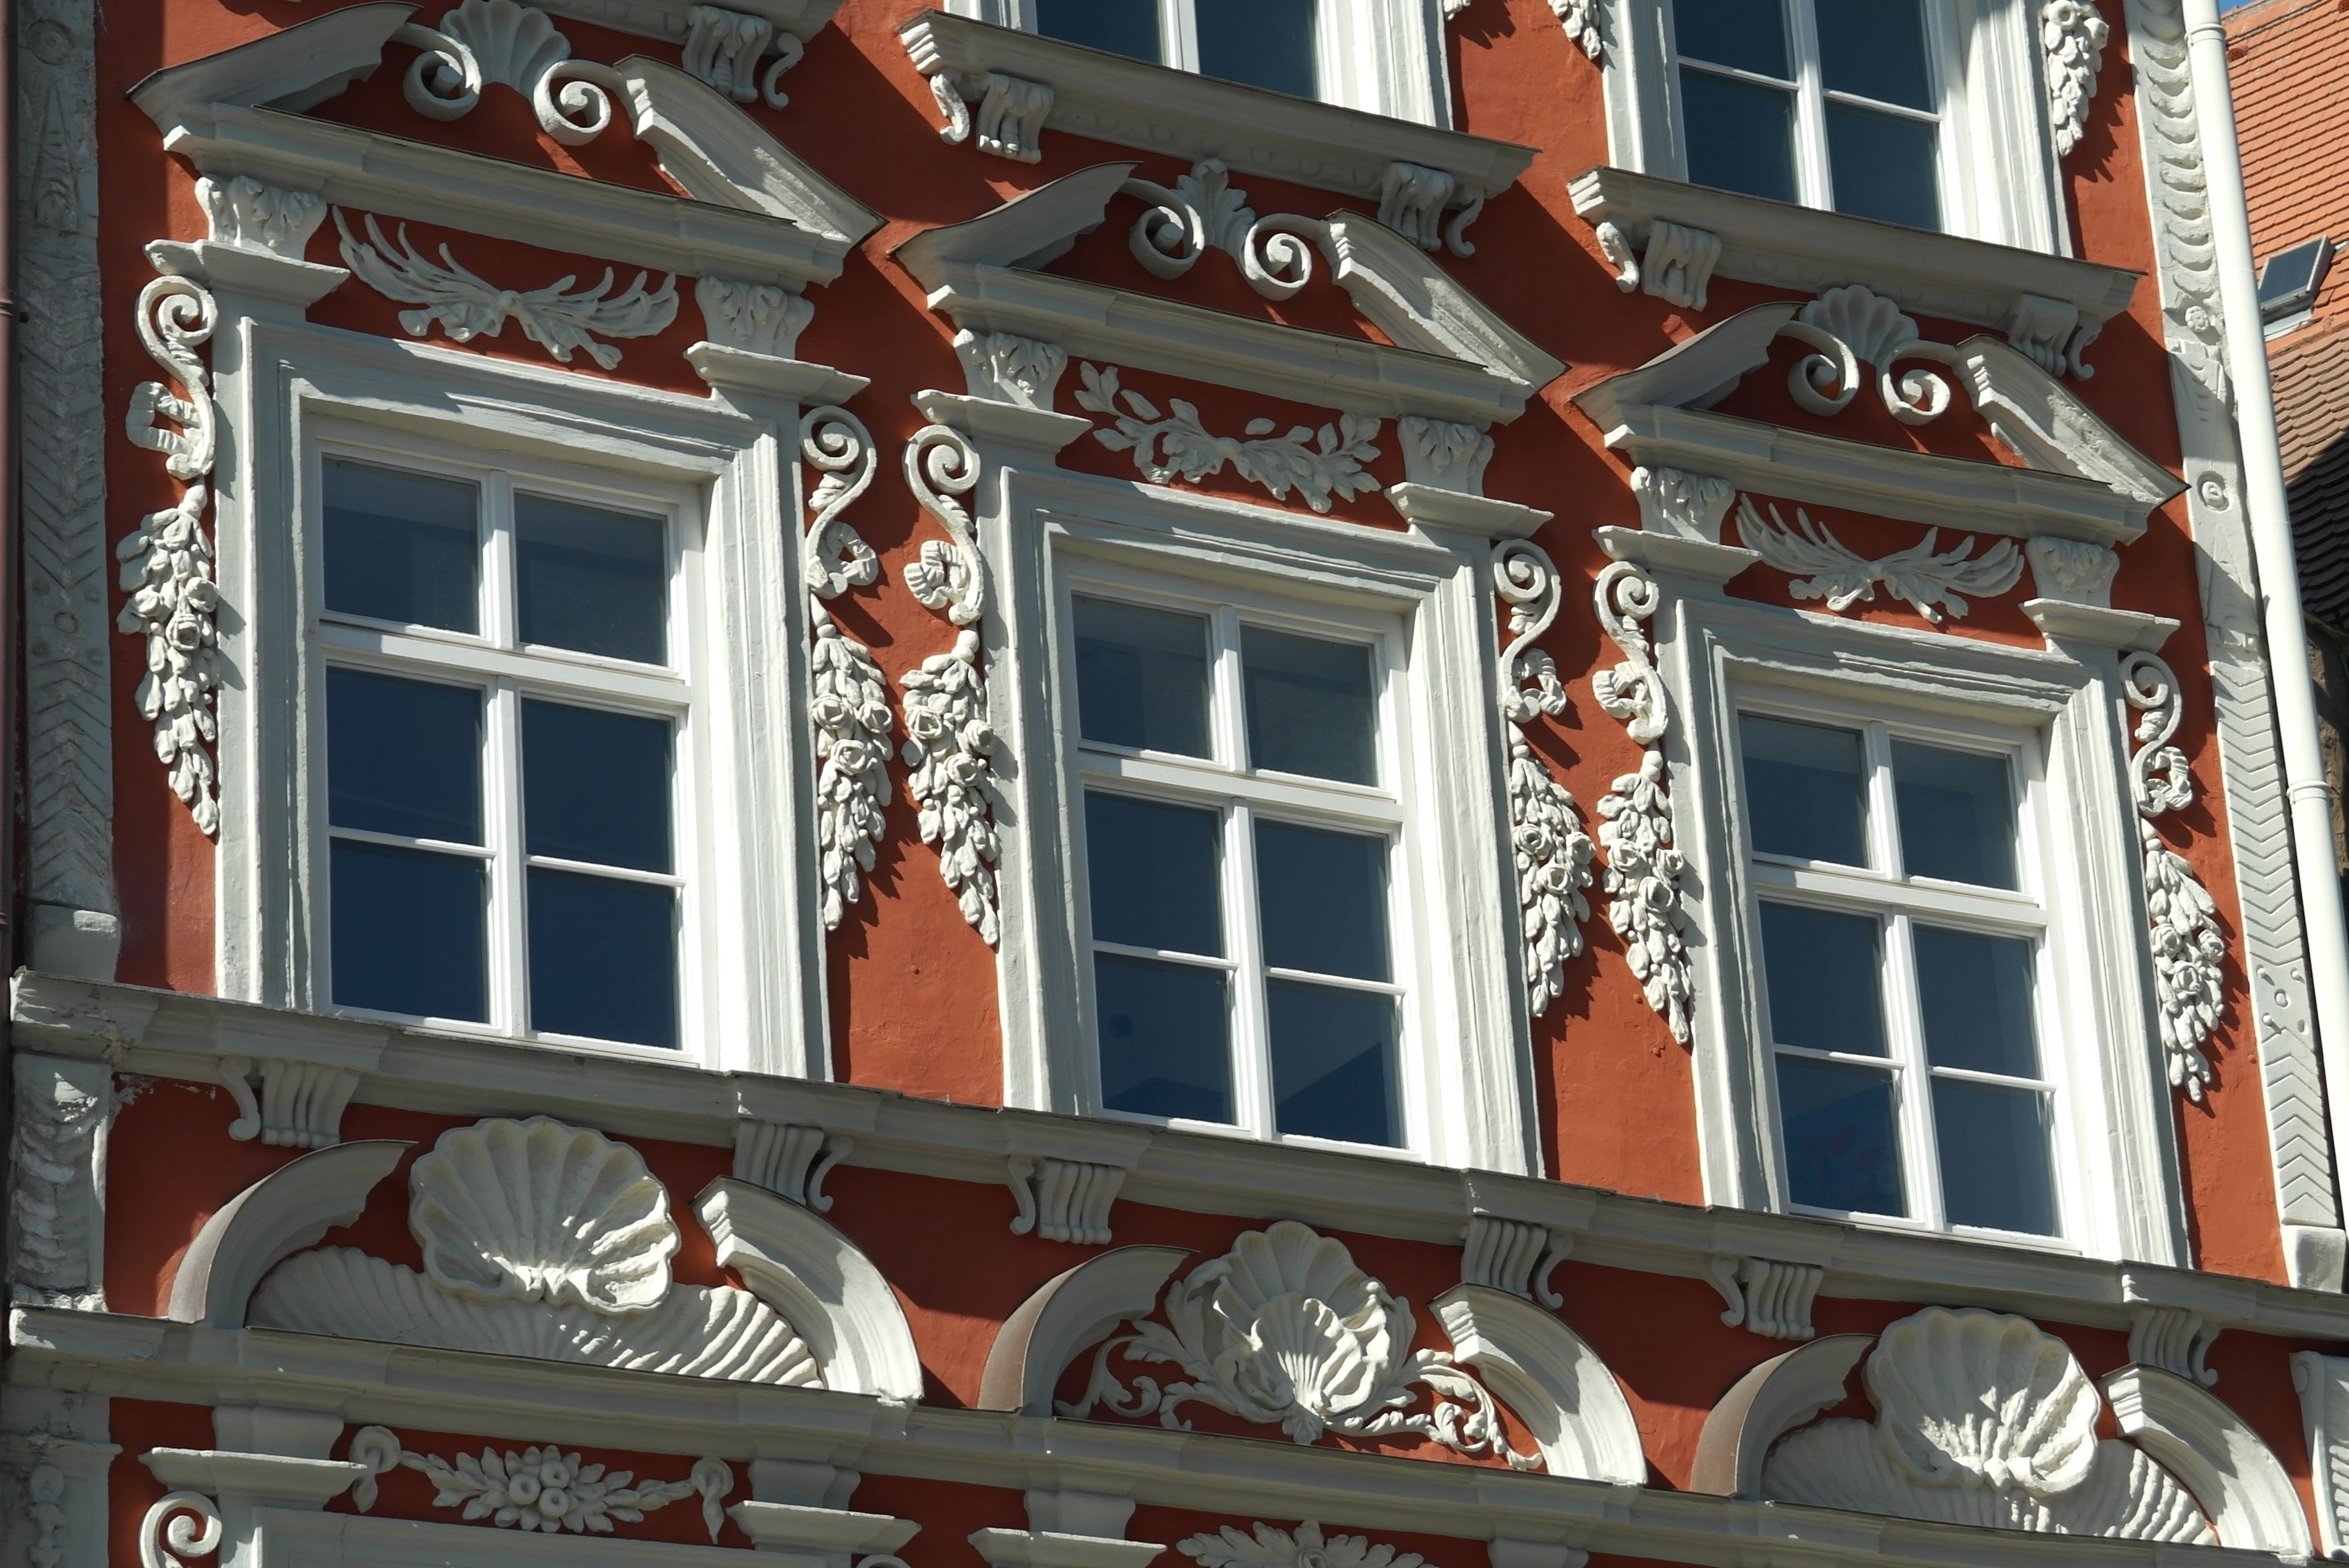
architecture, window, building, city, downtown, facade, places of interest, old town, shrine, germany, bavaria, historically, middle ages, facades, pedestrian zone, landshut, eastern bavaria, southern bavaria